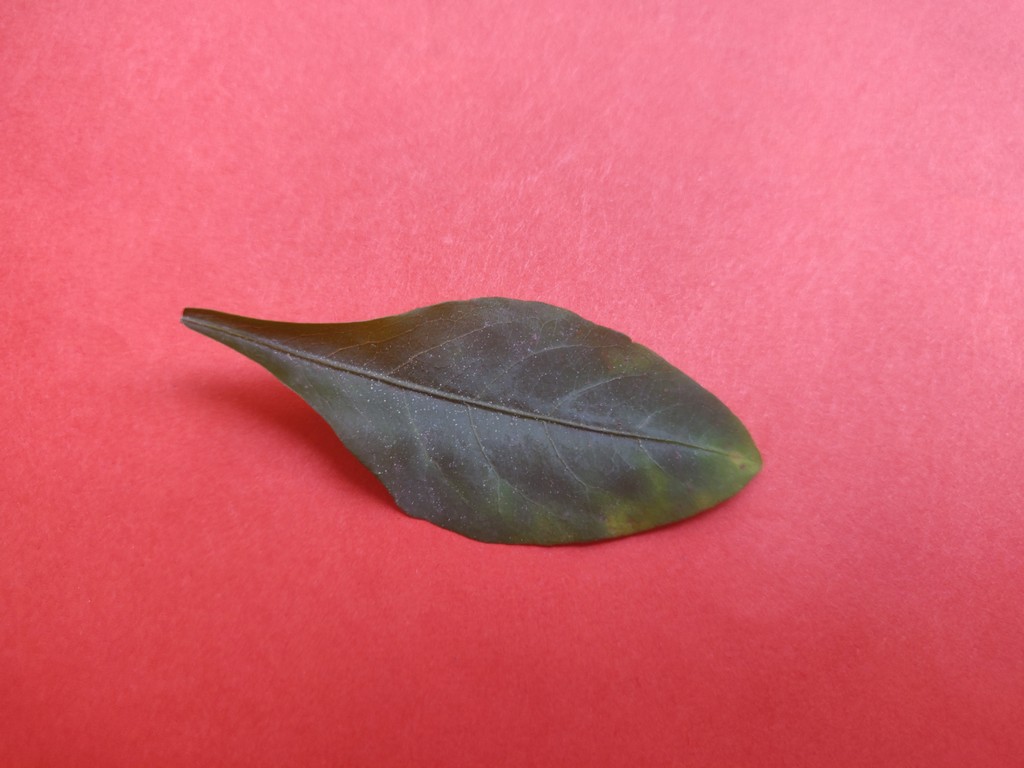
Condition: Unhealthy
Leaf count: single
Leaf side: front